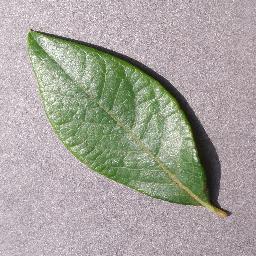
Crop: blueberry
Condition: healthy